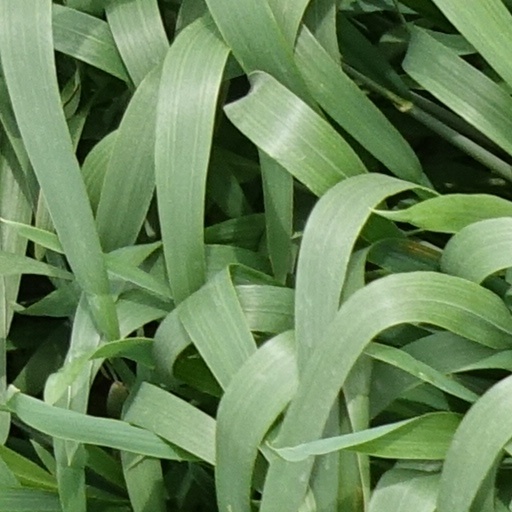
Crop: wheat